Cape independence

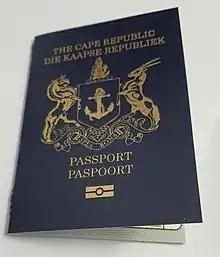
Cape Republic Novelty Passport.

Initially, the right to this franchise was upheld, but with the substantial support for segregation based policies from the incorporated northern regions, these rights were gradually reduced via acts of parliament. This had a significant effect on the support for more liberal politics, such as the United Party, which drew large support from coloured people in the Cape. As a result, in 1948 the National Party won the national elections while campaigning on the platform of apartheid, being enable to draw on conservative white voters in the more densely populated north.